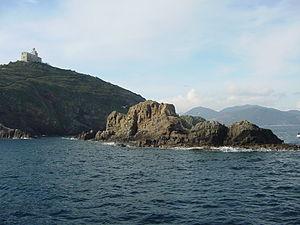
Le phare de Palmaiola est un phare actif situé au sommet de l'île de Palmaiola faisant partie du territoire de la commune de Rio Marina sur l'île d'Elbe, dans la région de Toscane en Italie. Il est géré par la Marina Militare.